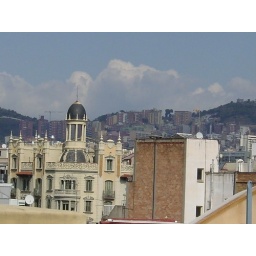
From the roof of La Pedrera, the famous apartment building designed by Antoni Gaudi in Barcelona